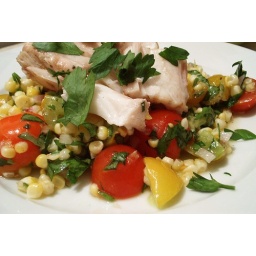
grilled striped bass over a summer salad of grilled corn, baby heirloom tomatoes, basil, parsley and red onion